Kuřimany

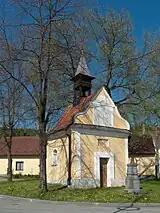
Chapel of Saint John of Nepomuk

The main landmark of Kuřimany is the Chapel of Saint John of Nepomuk with a Baroque gable and bell tower.